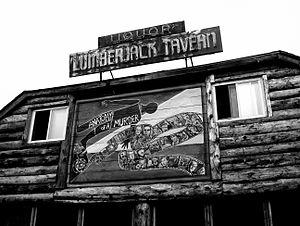
Autopsie d'un meurtre est un film américain réalisé par Otto Preminger, sorti en 1959.